Handsome Harry

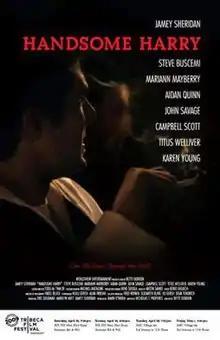

Handsome Harry is a 2009 American film written by Nicholas T. Proferes and directed by Bette Gordon. It was the first film produced by Worldview Entertainment and stars Jamey Sheridan, Steve Buscemi, Mariann Mayberry, Aidan Quinn, John Savage, Campbell Scott, Titus Welliver, and Karen Young. The film premiered at the 2009 Tribeca Film Festival and was released theatrically in 2010 by Paladin/Emerging Pictures and on DVD/VOD by Screen Media Films.